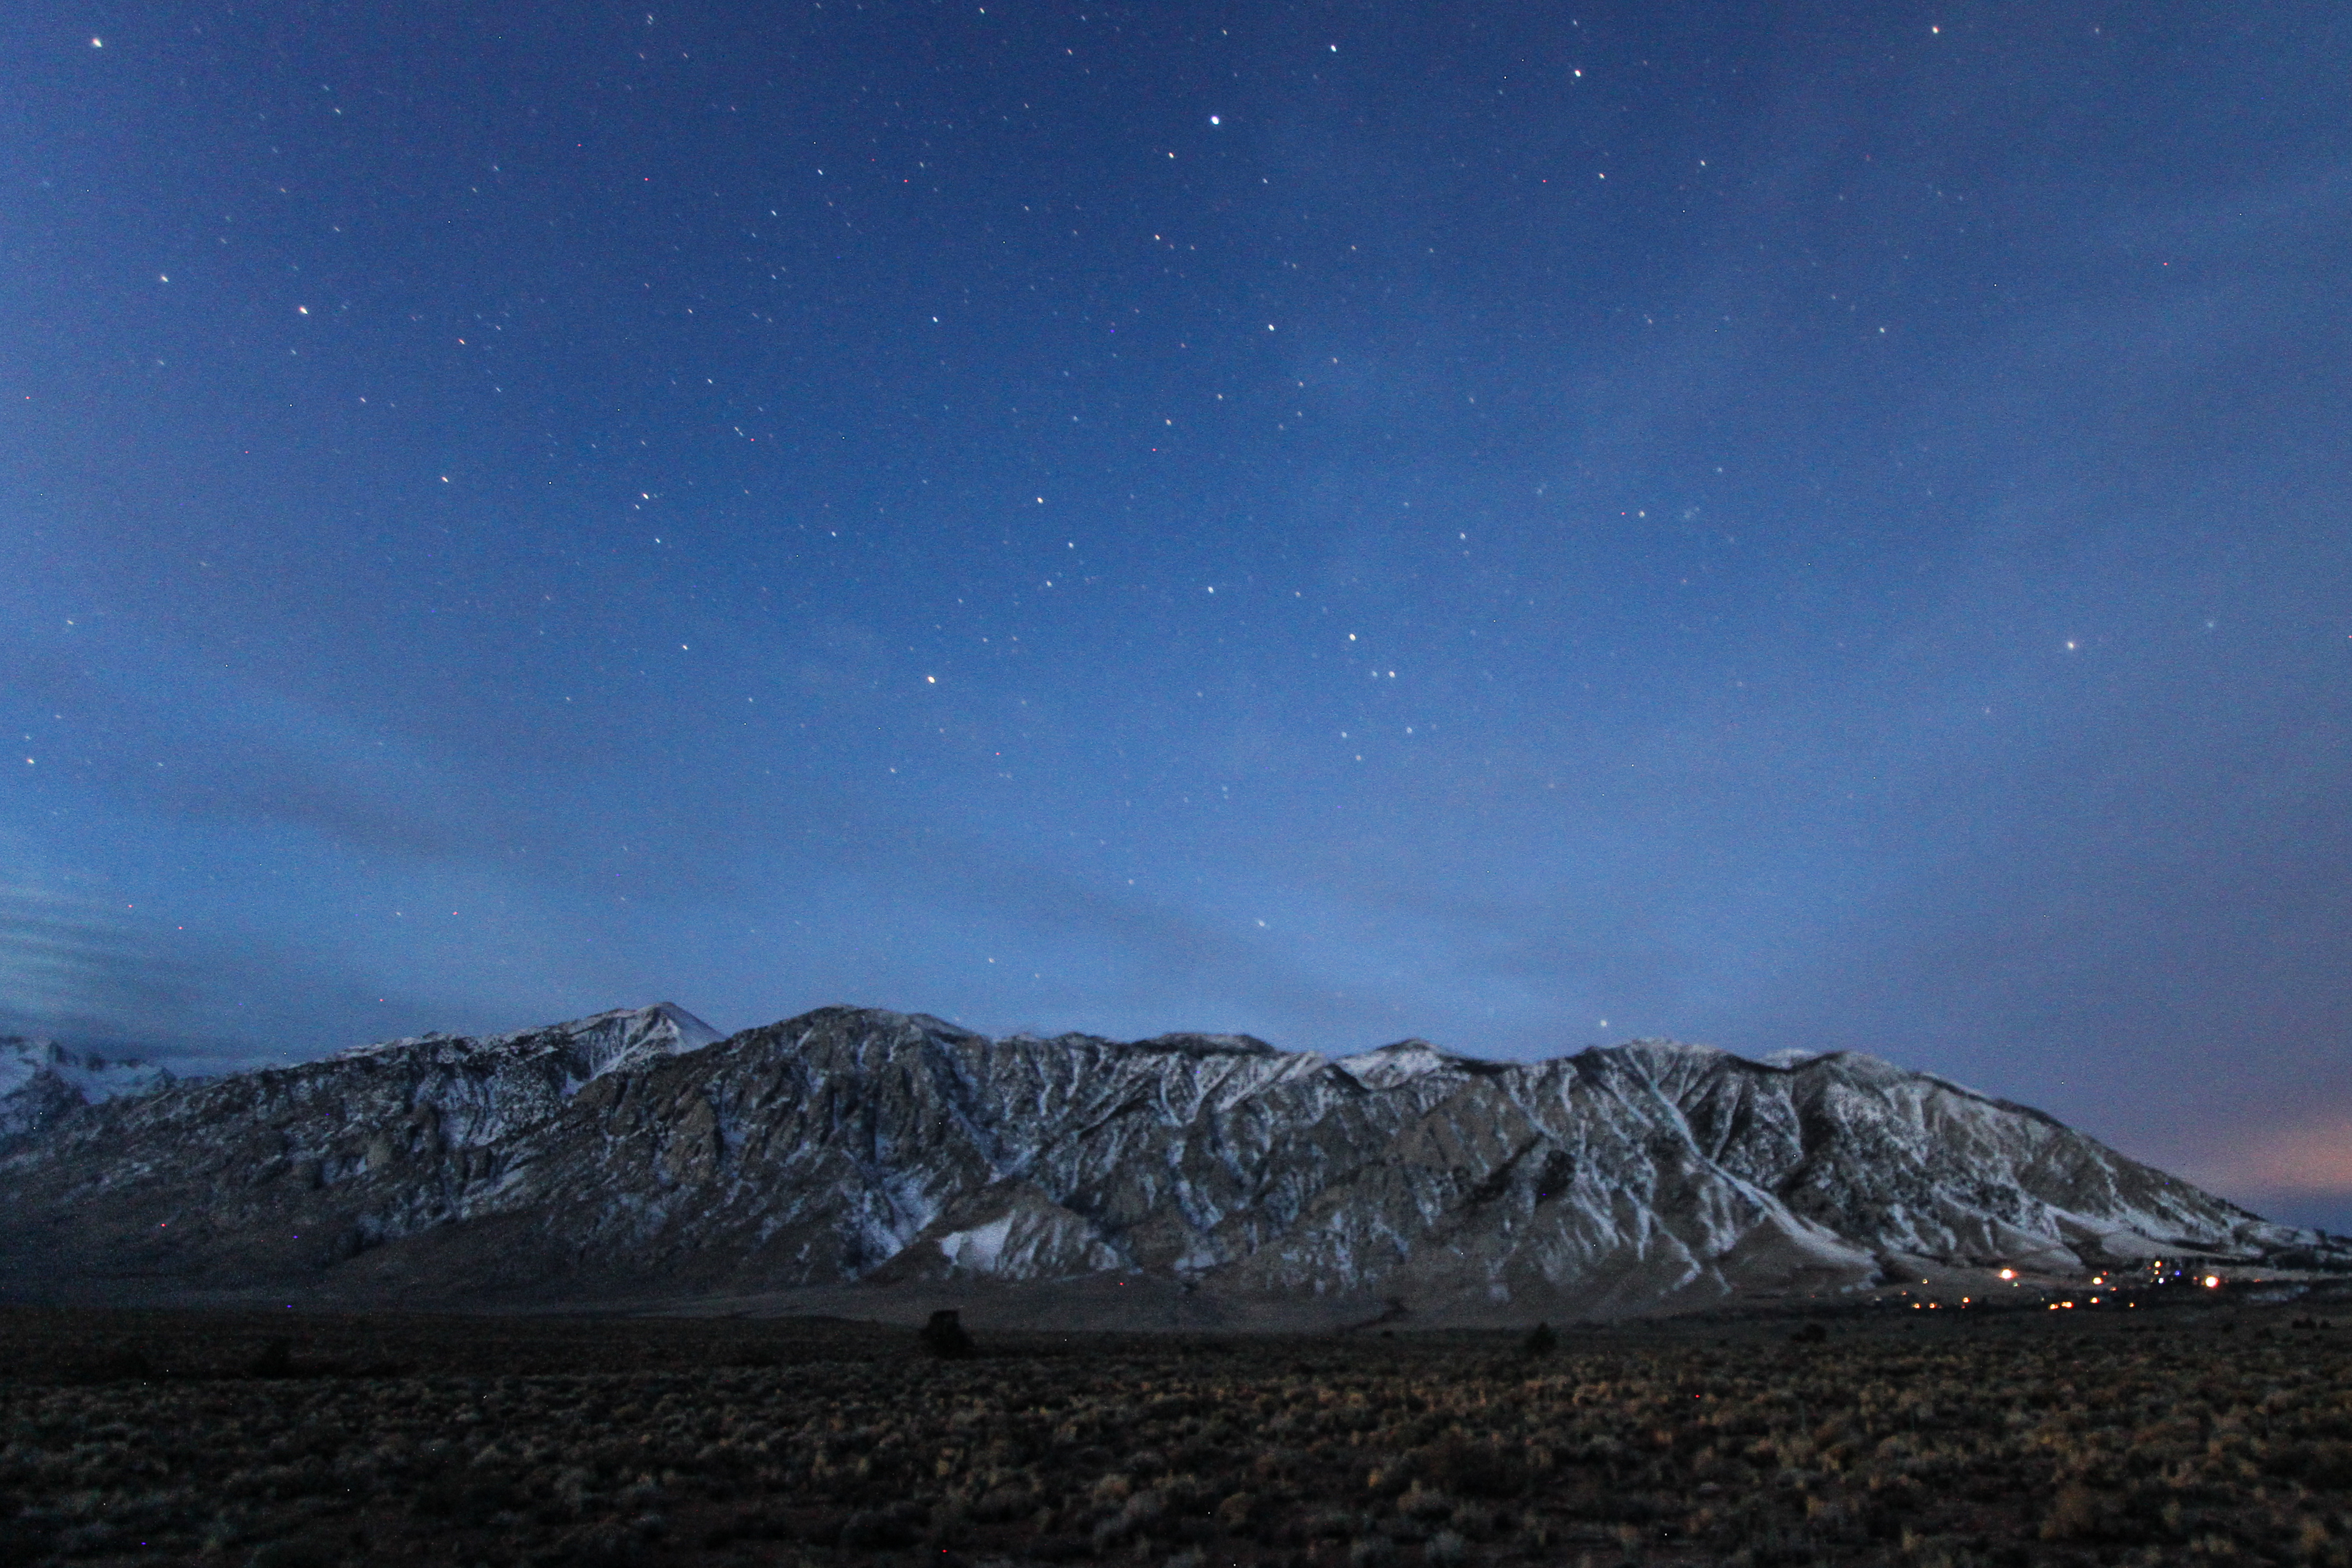
horizon, mountain, snow, sky, night, star, atmosphere, aurora, plateau, astronomical object, mountainous landforms, geological phenomenon